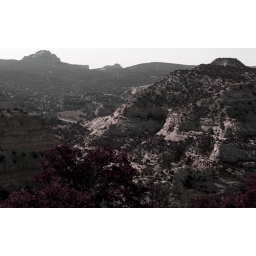
Photo by Monty, assisted by me. I was sleeping in the car at this exact point. Post production by me.